The Sleeping Girl of Turville

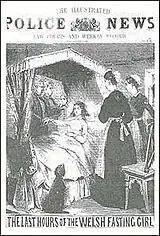
Sceptics of Ellen's condition drew comparison with the case of the Welsh "fasting girl", Sarah Jacob.

Much speculation appeared in the press as to the cause of Ellen's illness; some linked the case to that of Sarah Jacob, a girl from Wales who, her parents claimed, was able to survive without nourishment, through divine intervention. Sarah died of starvation in 1869, and her parents were subsequently convicted of manslaughter. A journalist for "The Observer" commented, "It is to be hoped that [Sarah's case] is known in the obscure village of Turville, where—we are asked to believe—a fresh case of miraculous trance has taken place. ... [Ellen's case] very much ... incites suspicion of deliberate imposture." One correspondent to "The Times" wrote, "It is by widespread publicity that such cases are multiplied, and it is difficult to overstate the harm thus done. These impostures exist through a morbid love of sympathy on the part of the children, or from the gains that accrue to the parents. Once begun, they soon pass into real disease." Another said the "ridiculous mystery" could be resolved if only Ellen were transferred, over her mother's continued objections, to a London hospital, a sentiment echoed by many. Claims that Ellen was suffering from a form of catalepsy—a condition at the time considered "so rare that not one physician in a thousand has so much as seen a single case of it"—were also disregarded as unlikely, as was any thought of religious ecstasy.